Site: brandenburg
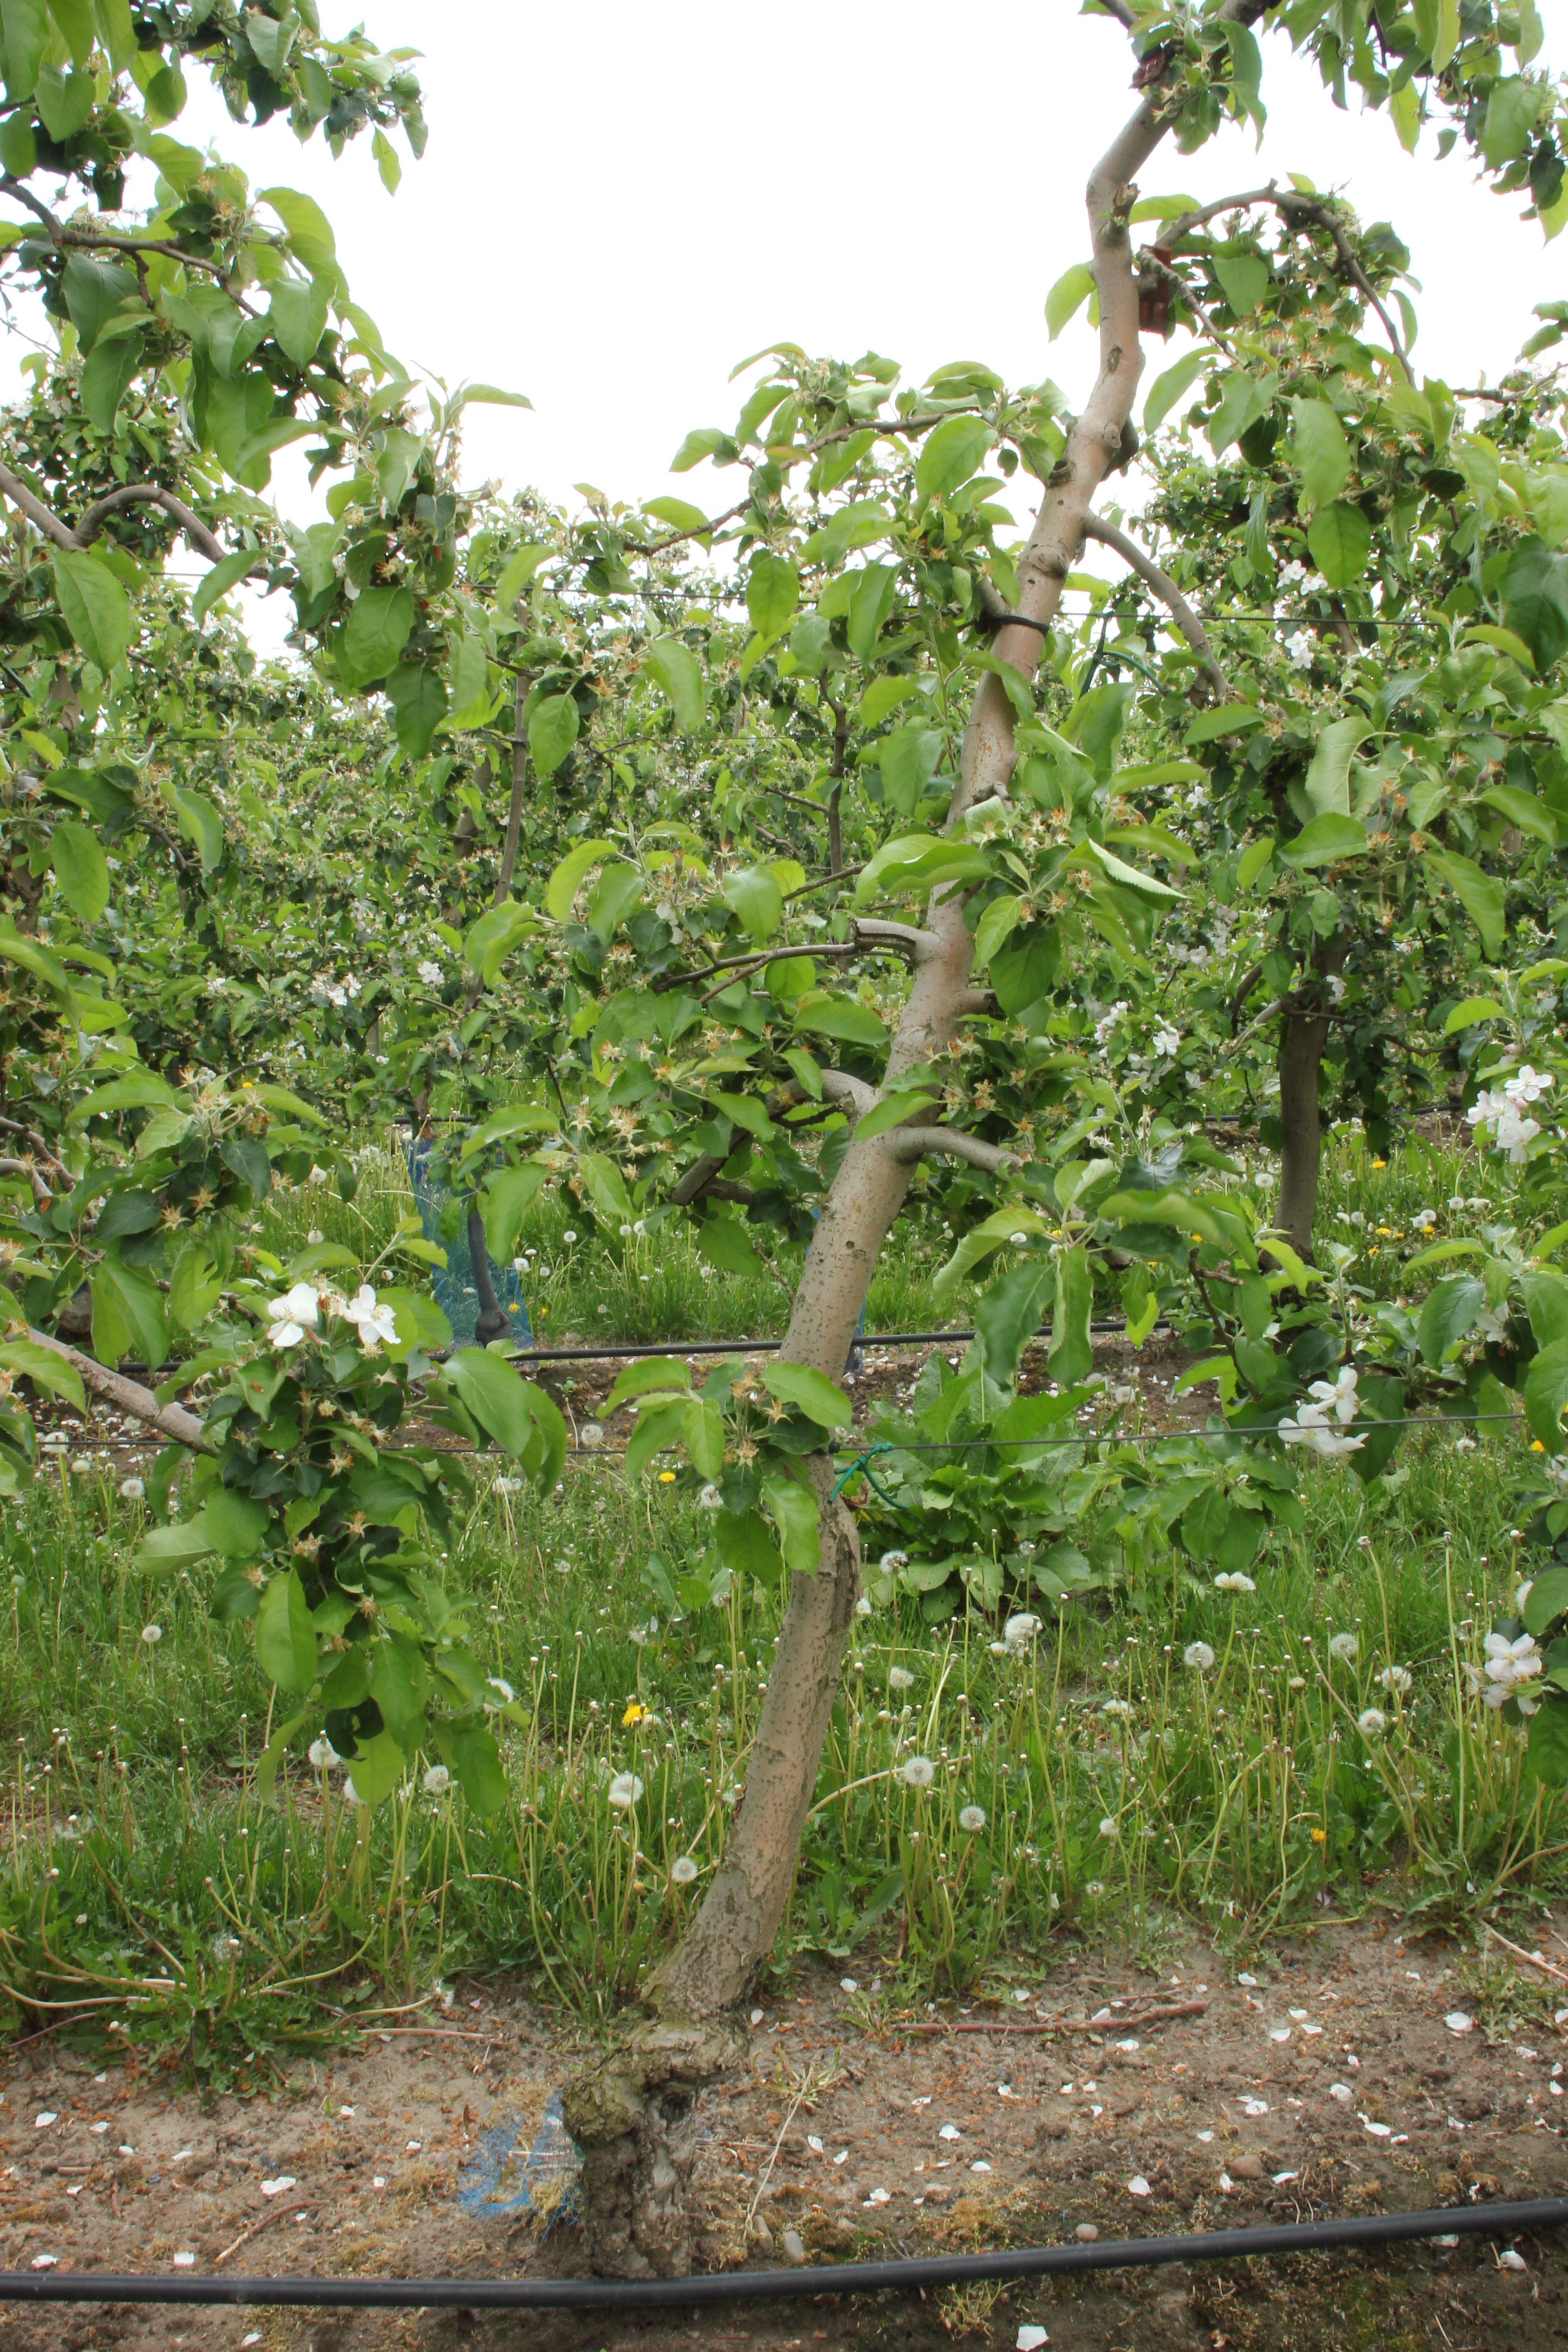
Growth stage (BBCH 67): Flowering